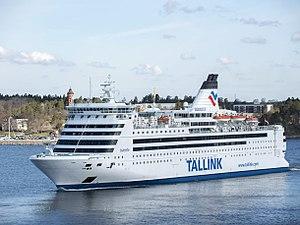
Le MS Isabelle est un cruiseferry de la compagnie finlandaise Viking Line, opérant sur la route entre Turku et Stockholm via Mariehamn. Il a été construit en 1988 dans les chantiers Brodogradilište Split à Split, Croatie. Ce navire était auparavant baptisé Isabella.